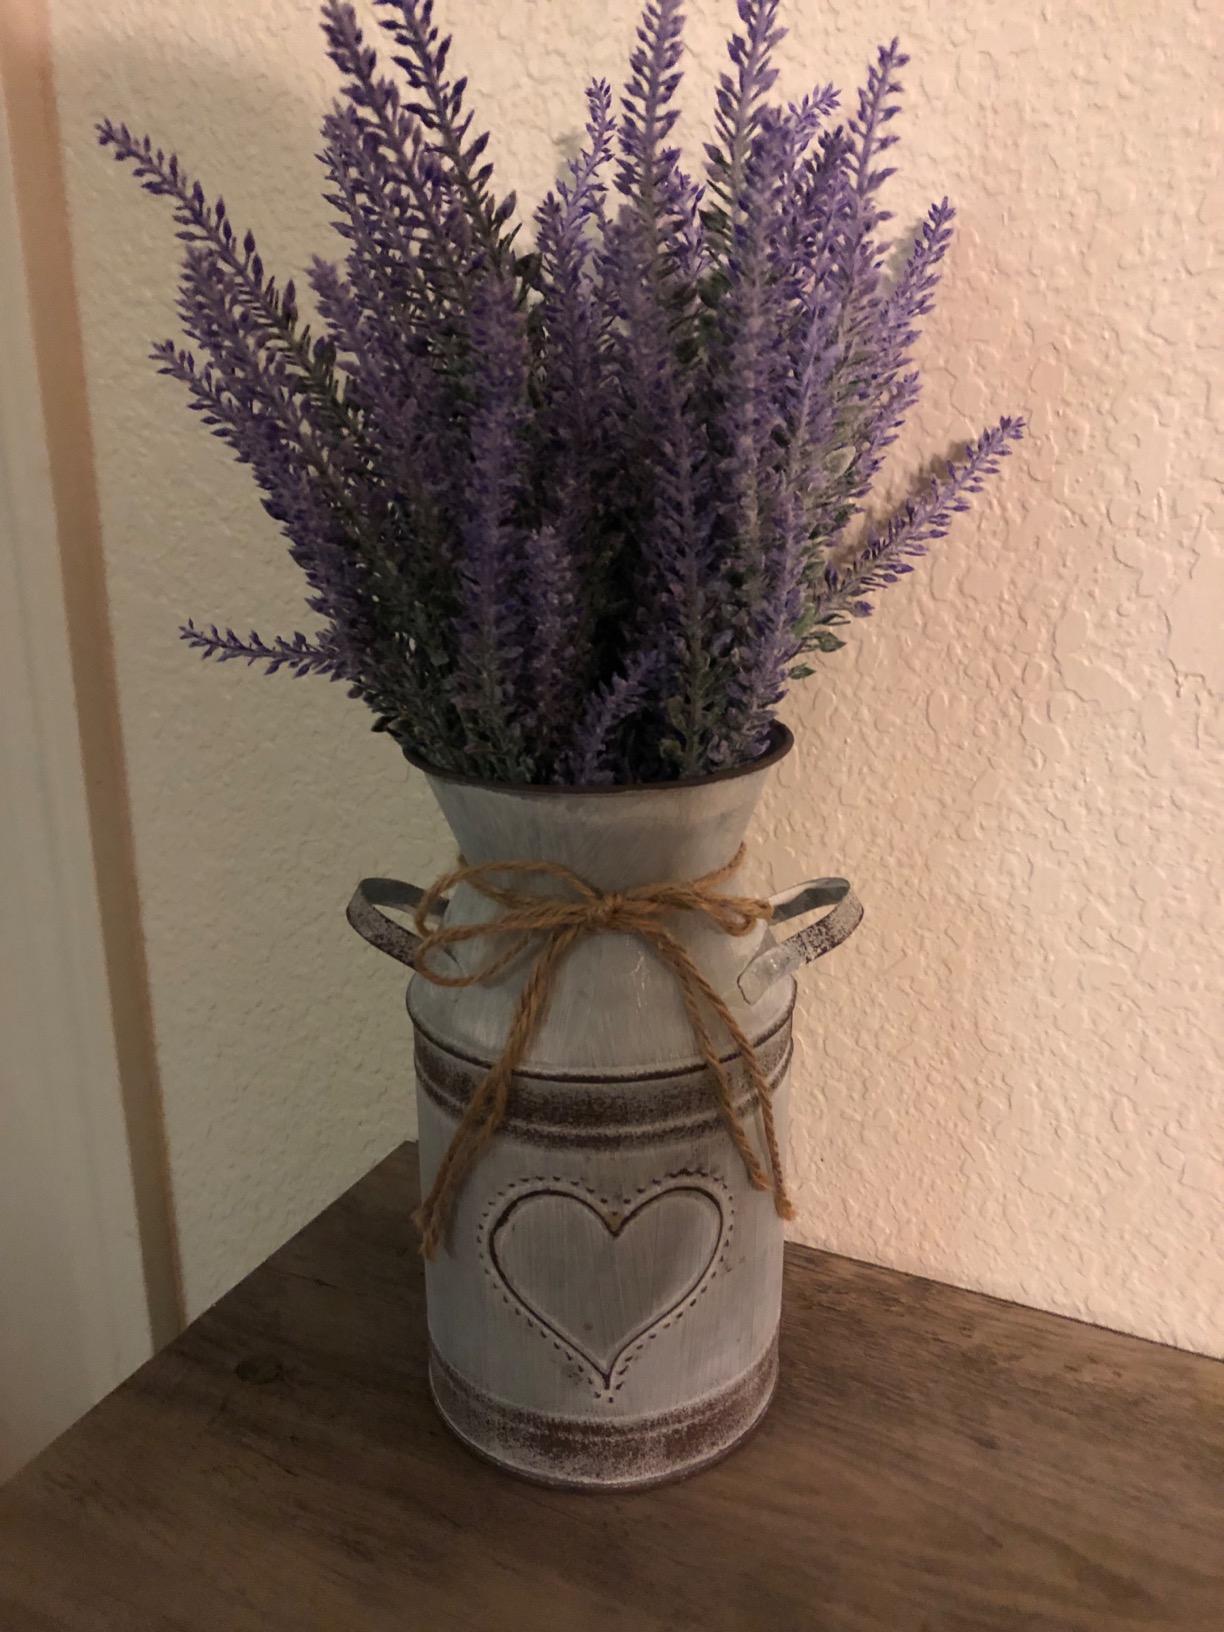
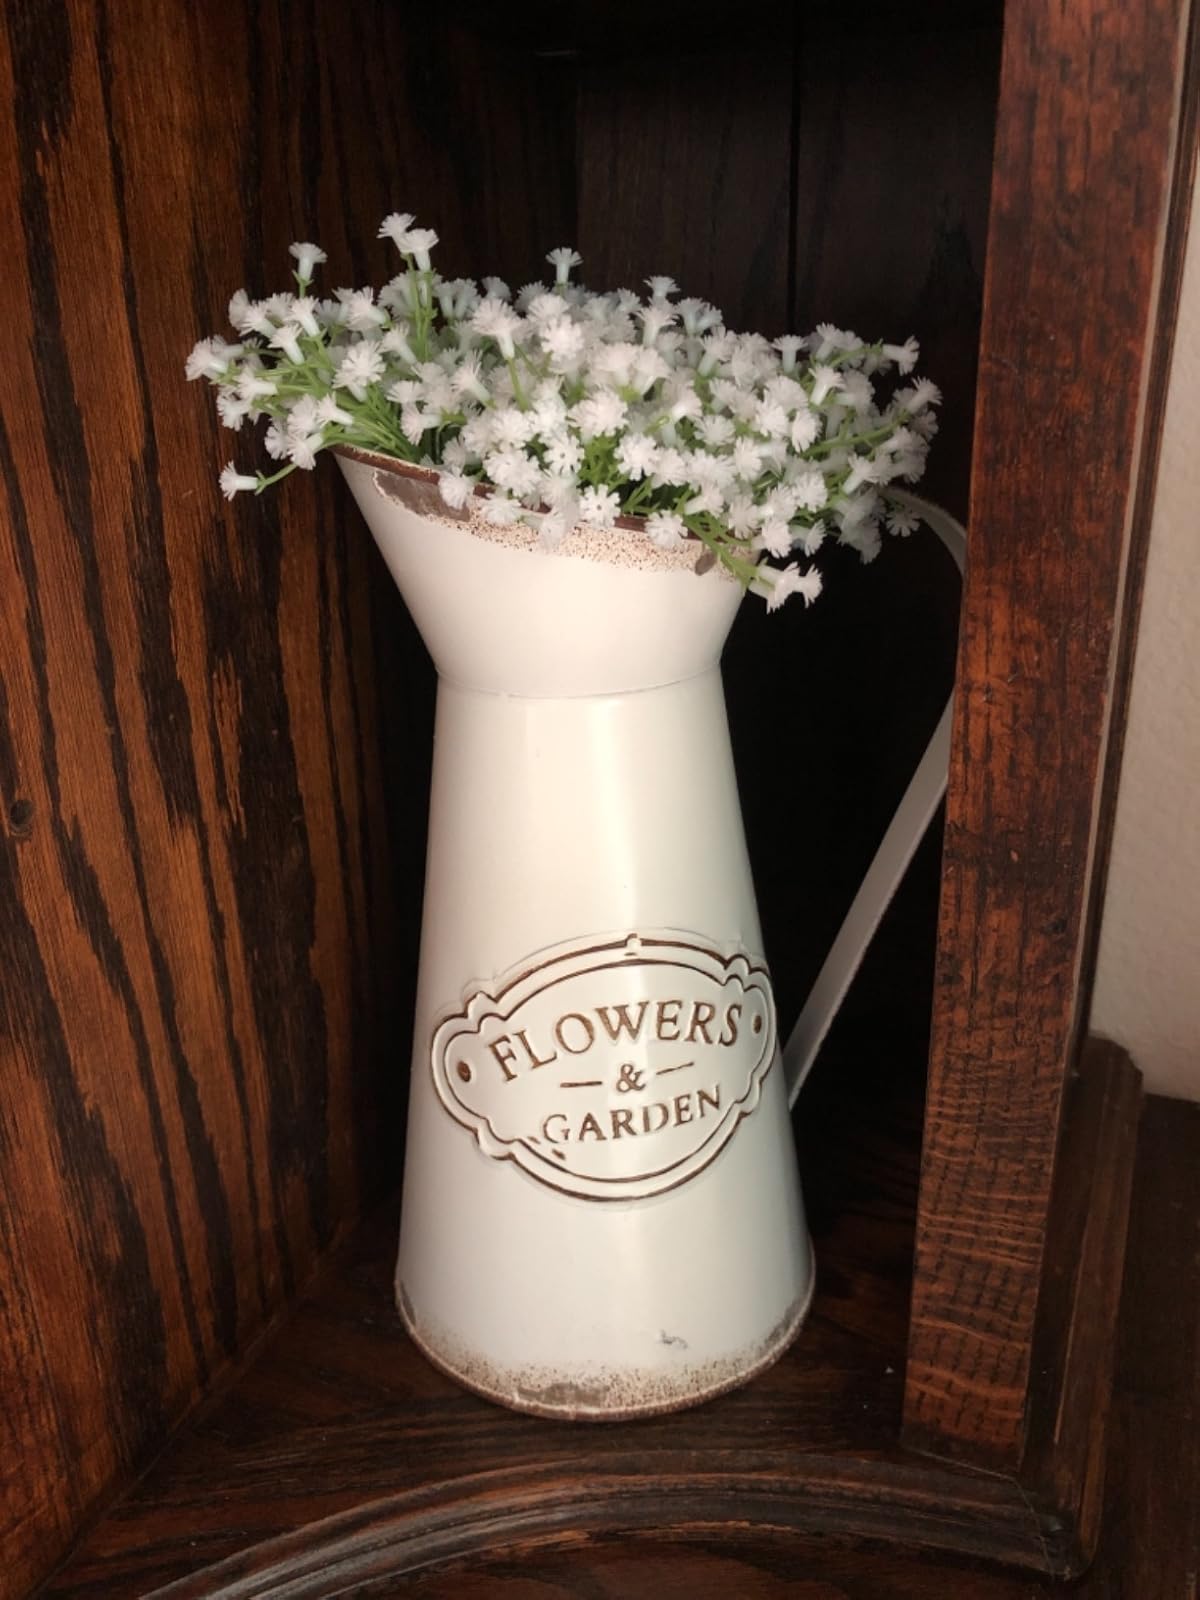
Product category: vase
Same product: no